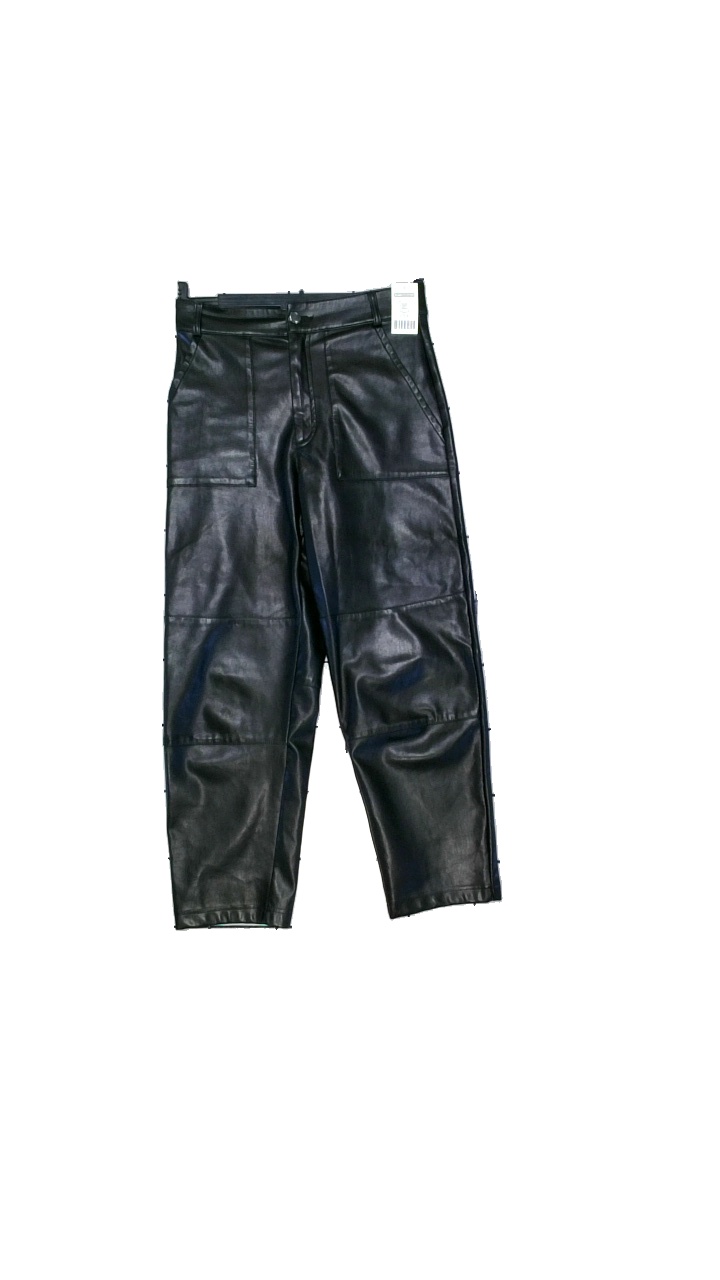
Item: Trousers (Ladies)
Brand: Monki
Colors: Black
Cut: Regular, Loose
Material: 100% polyester
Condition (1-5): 5
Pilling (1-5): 4
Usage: Reuse
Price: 100-150